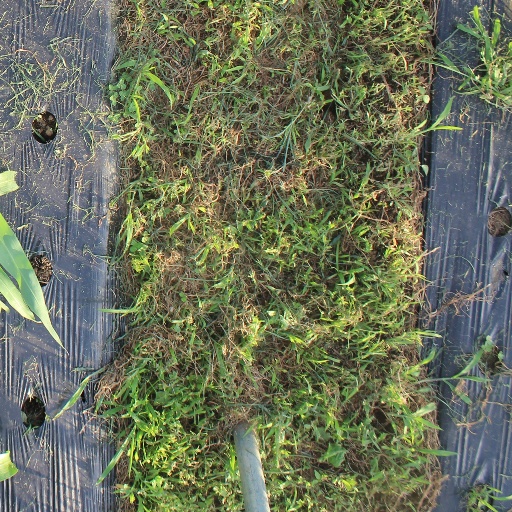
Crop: sorghum